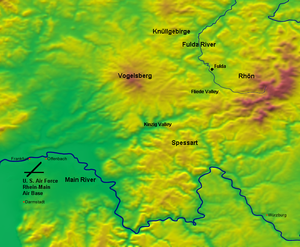
La trouée de Fulda est une région de faible altitude située entre la frontière de l'ancienne Allemagne de l'Est et la ville de Francfort, en Allemagne. Tirant son nom de la ville de Fulda, la région avait une importance stratégique majeure au cours de la Guerre froide. Le terme de trouée se réfère au corridor de faible altitude considéré comme une passe stratégique situé entre les massifs de Rhön et Knüllwald d'une part et ceux de Spessart et Vogelsberg d'autre part, qui se prête facilement à des opérations de grande envergure de la part de forces blindées.